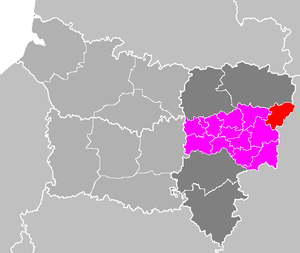
Le canton de Rozoy-sur-Serre est une ancienne division administrative française située dans le département de l'Aisne et la région Picardie.